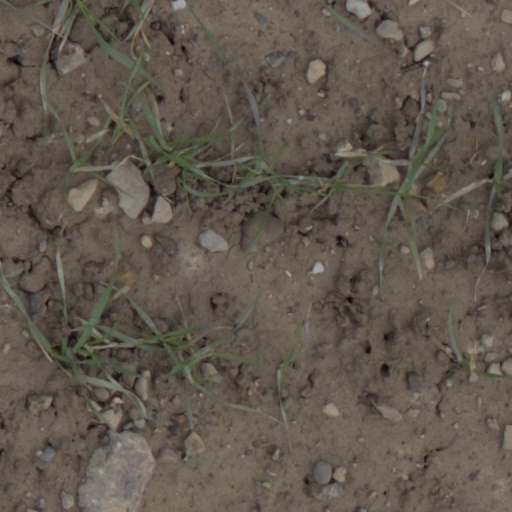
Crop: wheat